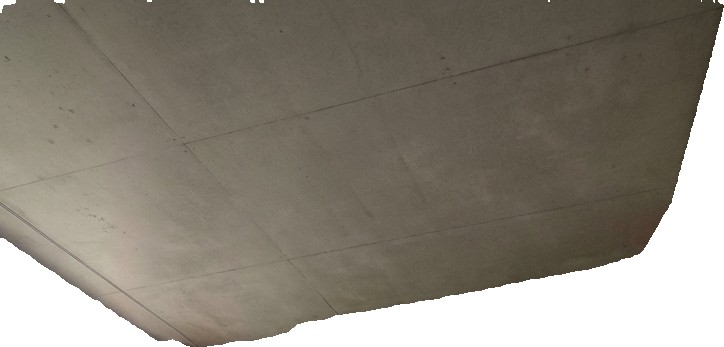
Surface category: ceiling